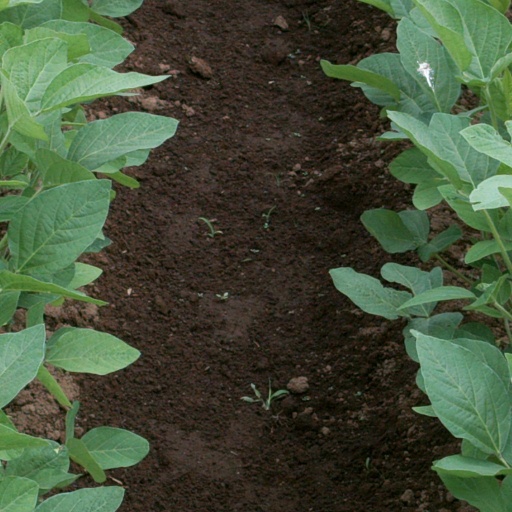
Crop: soybean